The Everly Brothers

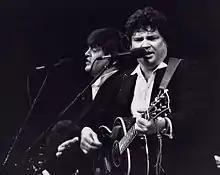
The Everly Brothers performing in New York, "circa" 1980s

Working with the Bryants, they had hits in the United States and the United Kingdom, the biggest being "Wake Up Little Susie", "All I Have to Do Is Dream", "Bird Dog", and "Problems". The Everlys, though they were largely interpretive artists, also succeeded as songwriters, especially with Don's "(Till) I Kissed You", which hit number four on the US pop charts.